Cedarburg Woolen Co. Worsted Mill

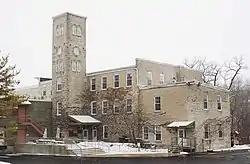
Cedarburg Woolen Co. Worsted Mill

The Cedarburg Woolen Co. Worsted Mill is a former woolen mill on the Milwaukee River in Grafton, Wisconsin. In the late-1800s, the Cedarburg Woolen Company in neighboring Cedarburg decided to expand their production by opening a second mill.